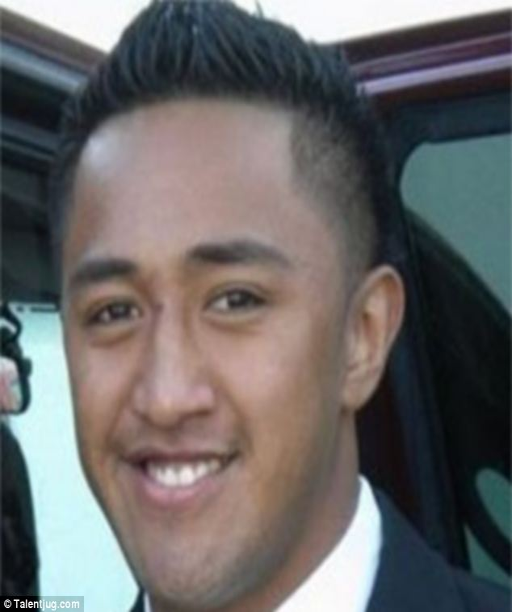
the man behind it all